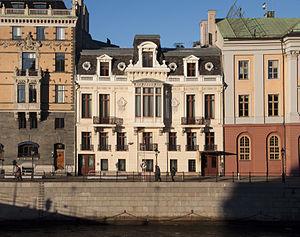
Jean René Pierre Litoux est un architecte et graveur français.